MBLAQ

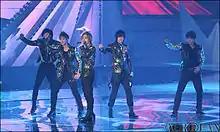
MBLAQ in 2011

MBLAQ returned to the music scene in January 2011. MBLAQ participated in the production of "BLAQ Style", with Seungho composing and playing the piano for the introductory track "Sad Memories" and Mir writing the rap lyrics for "You're my +".